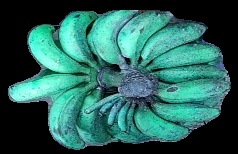
Variety: rasbale
Grade: grade3